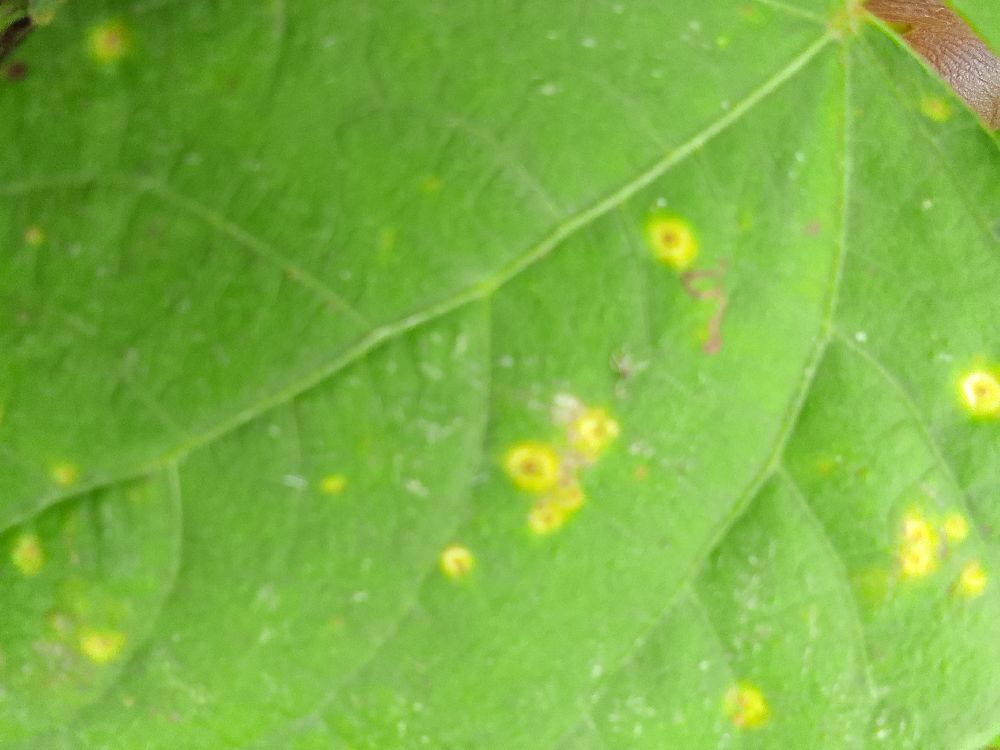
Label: rust